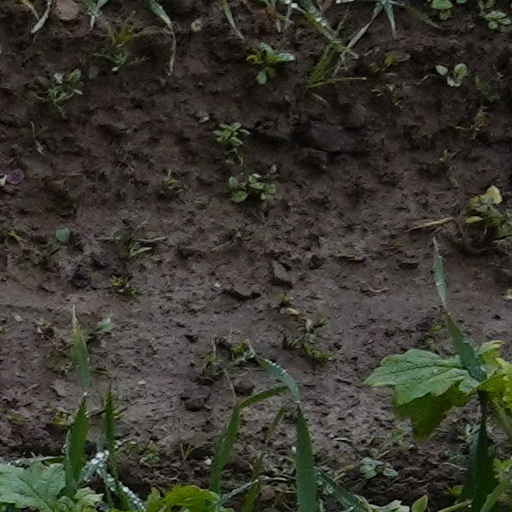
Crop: wheat